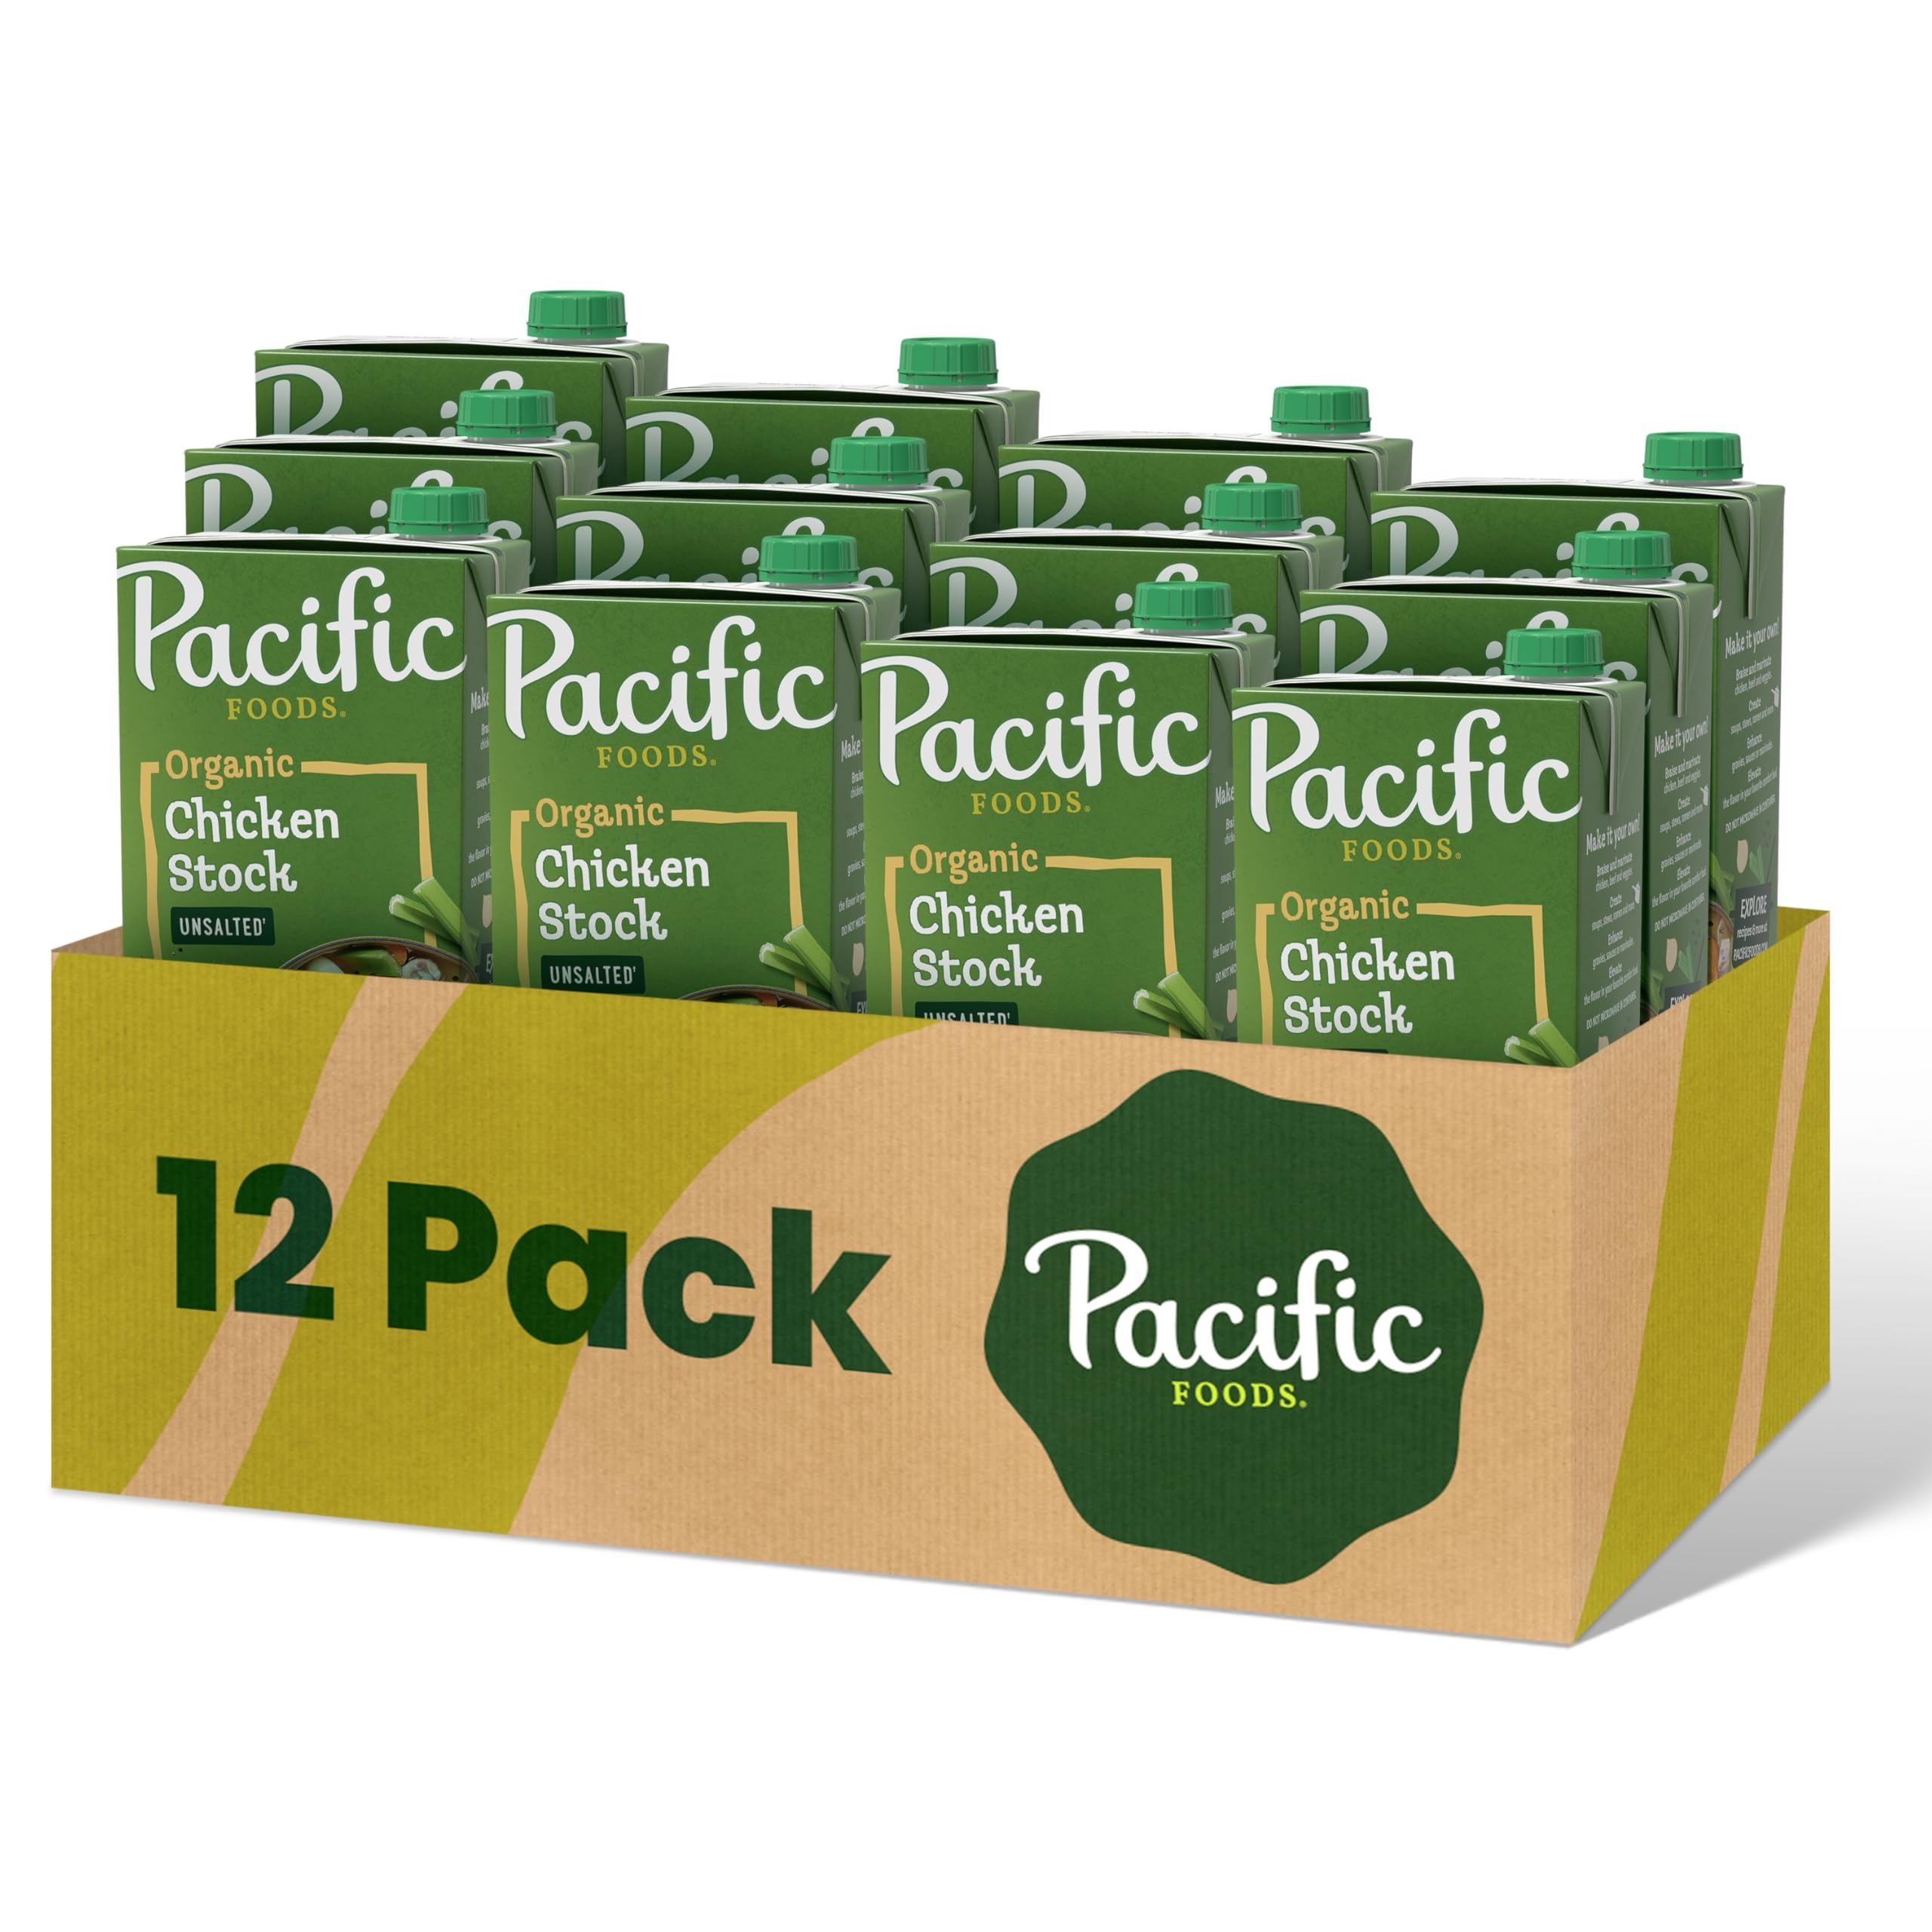
Item Name: Pacific Foods Organic Unsalted Chicken Stock, 32 oz Carton (Pack of 12)
Bullet Point 1: Twelve (12) 32 oz cartons of Pacific Foods Organic Unsalted Chicken Stock
Bullet Point 2: A low sodium chicken stock with no added salt* made from slow-simmering organic chicken and the perfect of seasonings (*Not a sodium free food)
Bullet Point 3: Contains 100 milligrams of sodium, 0 grams of fat, 1 gram of carbs and 30 calories per 1-cup serving
Bullet Point 4: USDA-certified organic chicken stock made from non-GMO ingredients and free of gluten, soy, wheat and yeast
Bullet Point 5: Adds depth and refined flavors to your favorite dishes; use it in any recipe that calls for unsalted chicken stock, chicken broth or water
Value: 384.0
Unit: Fl Oz

Price: 6.89